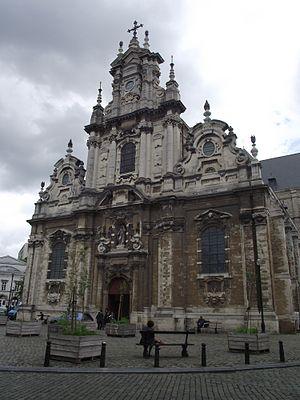
Bruxelles, Église Saint-Jean-Baptiste au Béguinage